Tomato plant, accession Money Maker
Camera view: vertical (180 deg); turntable rotation: 180 degrees
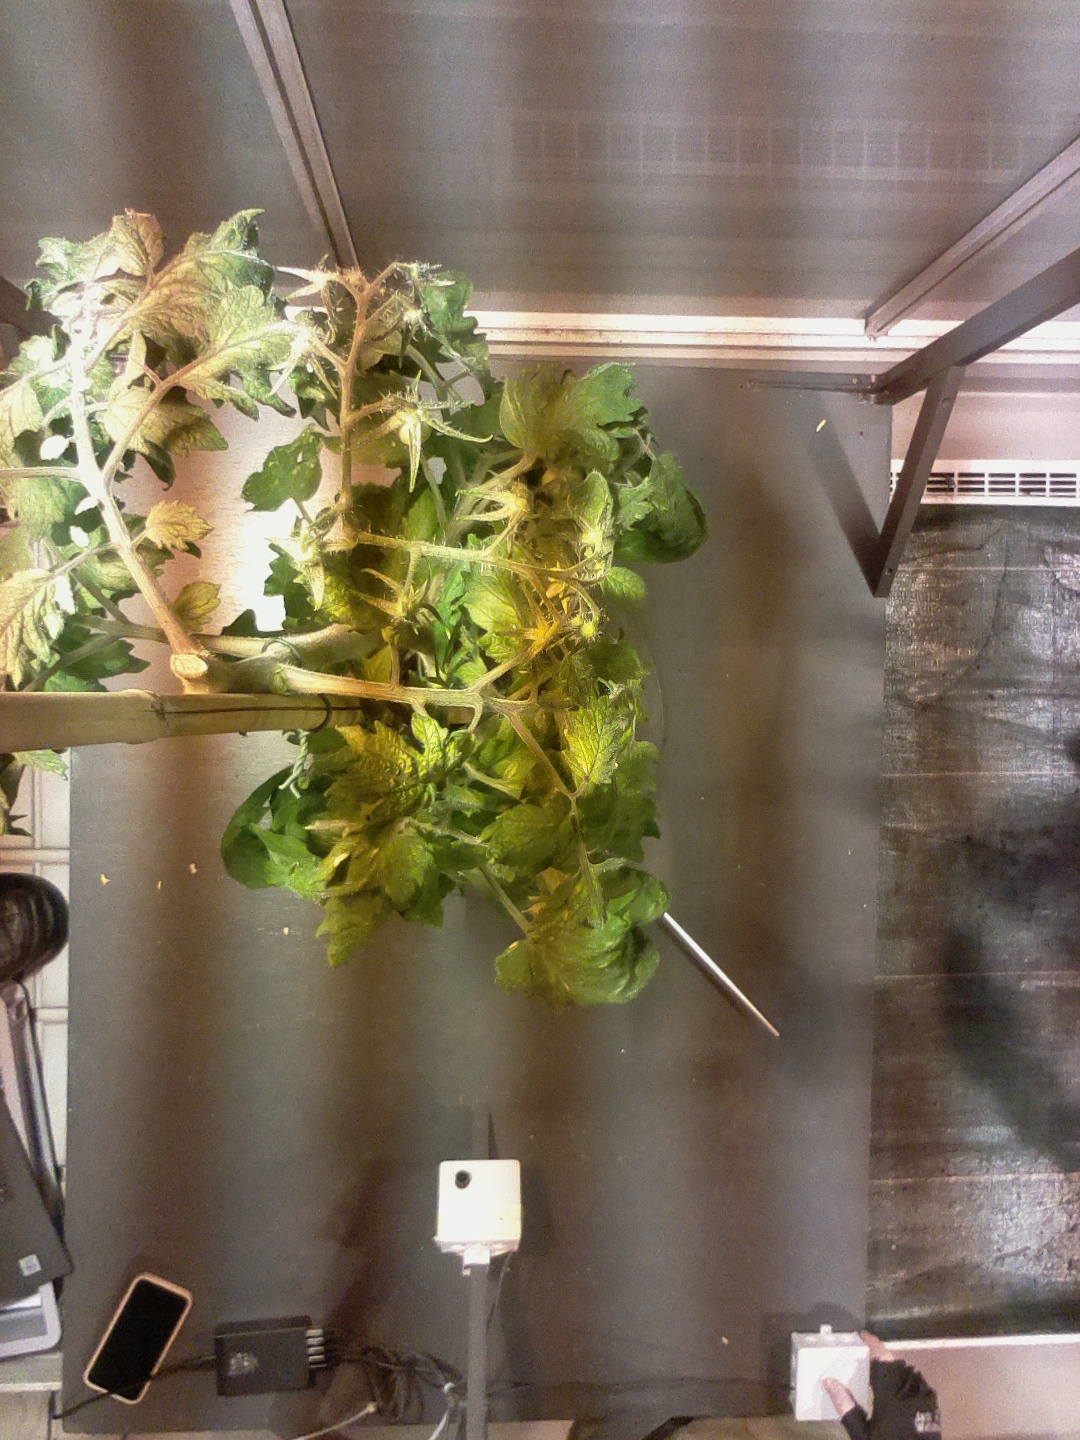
BBCH growth stage 70: Fruits at the main stem or branches visibles